Cheer Up (song)

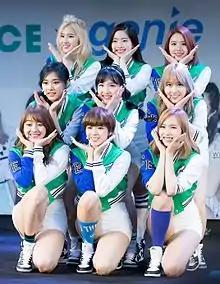
Twice performing "Cheer Up" in May 2016

Tamar Herman of "Billboard" described "Cheer Up" as an atypical K-pop girl group release that "solidifies Twice's unique style" through its unexpected mix of beats and genres. She further noted that the accompanying music video helped reinforce the members' independent identities while the song showcased of each member's individual voice, "[forgoing] musical wholeness for the sake of eccentricity". Fuse journalists Jason Lipshutz, Tina Xu, and Jeff Benjamin discussed the release in the K-pop-centric podcast "K-Stop", describing "Cheer Up" as a 1990s pop throwback reminiscent of Britney Spears' "...Baby One More Time". They praised the single's fun and catchy tone, rap break, and the "incredible" production quality of its music video but criticized its processed vocals and controversial lyrics, which seem to encourage young women to "play games" (i.e., feign disinterest) with their romantic partners. They concluded that, while the group has a lot of potential, they would need to "polish it up" for future releases. "Billboard" and "Dazed" included "Cheer Up" in their best K-pop songs of 2016 lists.